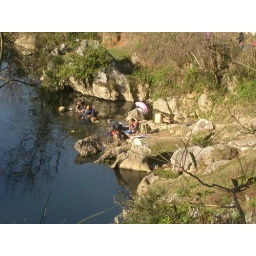
near xingyi. many rural people in China still do not have running water in their homes